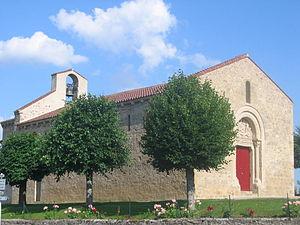
Vue générale de l'Eglise Sainte-Marie-Madeleine de Neuilly en Donjon (Allier) avec son tympan sur sa face occidentale
Les Basses Marches du Bourbonnais sont une micro-région naturelle et historique française située dans le département de l'Allier. Elle est généralement considérée comme faisant partie de la Sologne bourbonnaise.
L'église Sainte-Marie-Madeleine est une église catholique située à Neuilly-en-Donjon, en France.